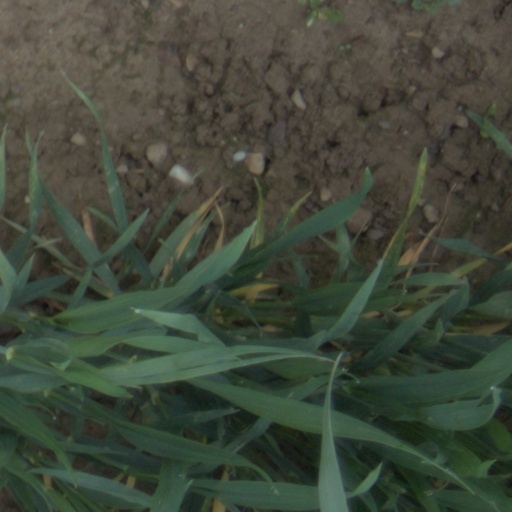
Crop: wheat